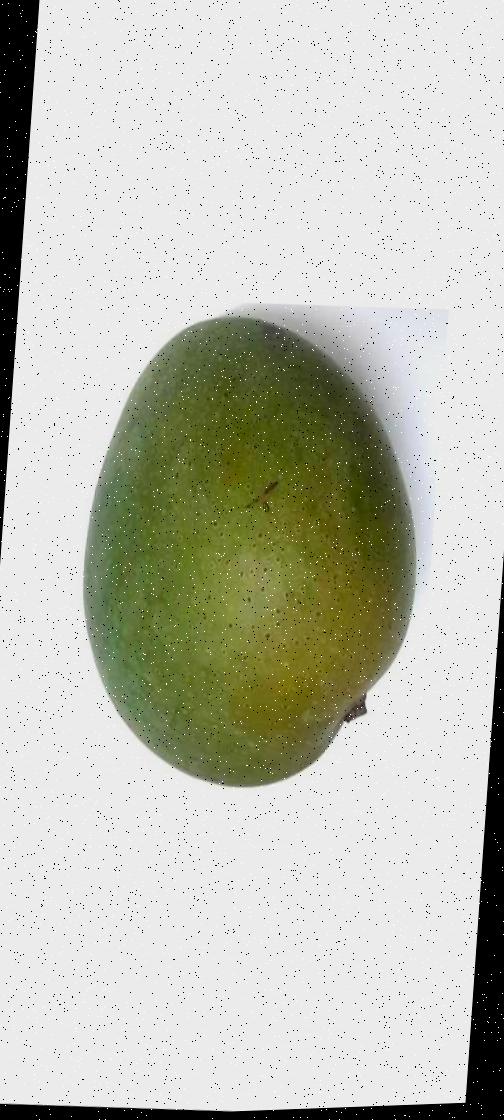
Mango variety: Ashshina Zhinuk